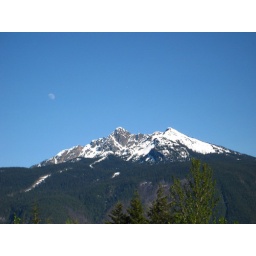
Day 12: Meadows in the sky highway